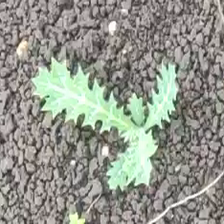
Weed species: Bilayat_(Mexicana_Argemone)